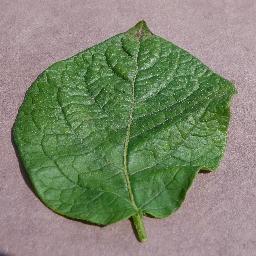
Label: Potato___healthy